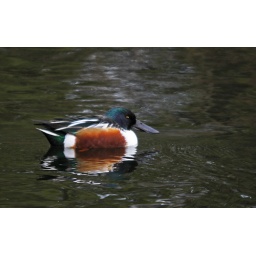
He's got the dreaded blue glow around his white bits, I'm useless at Photoshop !